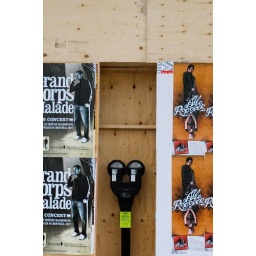
construction at Plaza St-Hubert, they box in the parking meter of course. (across the street from LL Lozeau)